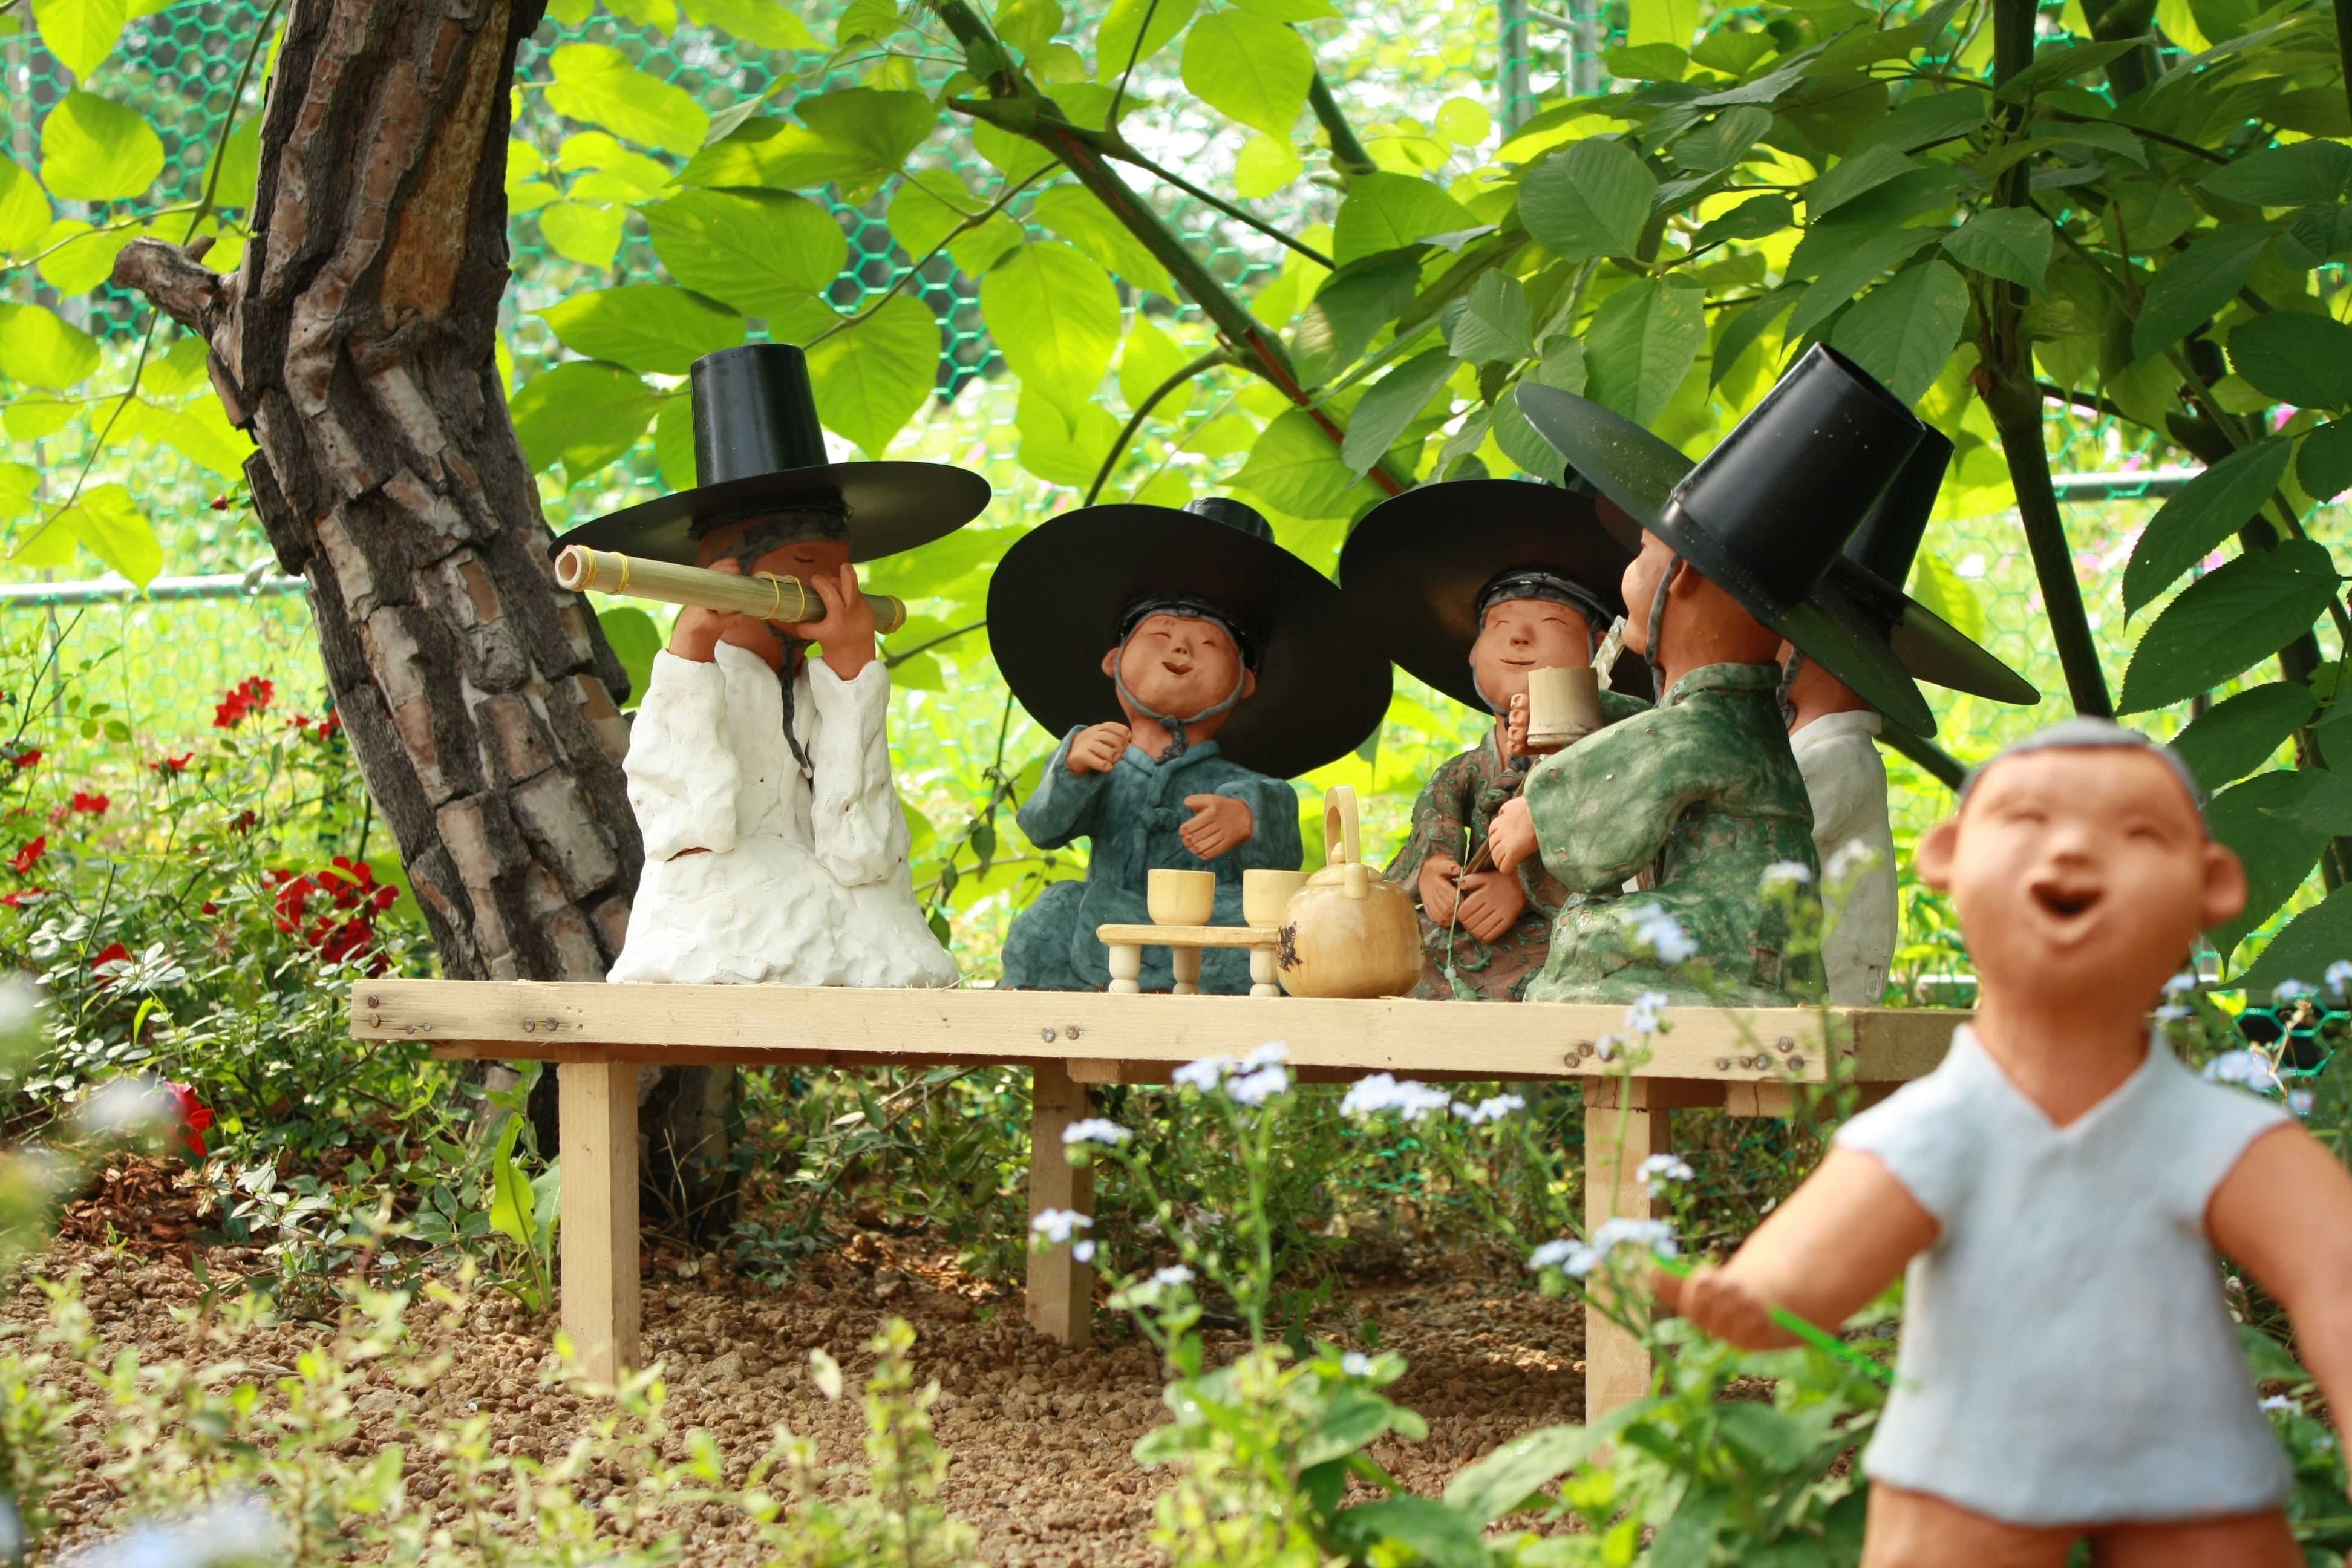
person, people, farm, play, flower, country, jungle, dirt, backyard, child, memory, agriculture, garden, clay, gardener, republic of korea, faithful, scholar, korea culture, folk crafts, sul, tasteful, korea history, clay dolls, traditional crafts, once upon a time, korean alcoholic beverages